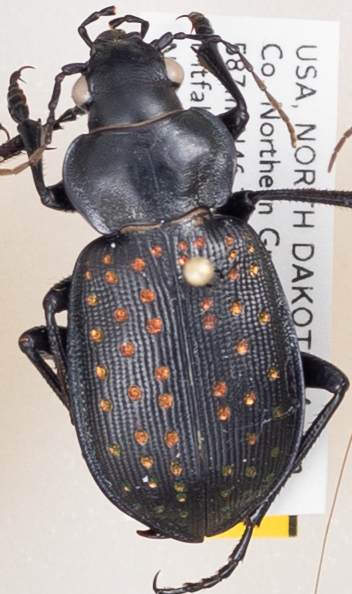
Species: Calosoma calidum
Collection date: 2019-06-11
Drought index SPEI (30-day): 1.19
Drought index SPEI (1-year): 1.382
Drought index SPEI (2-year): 0.9